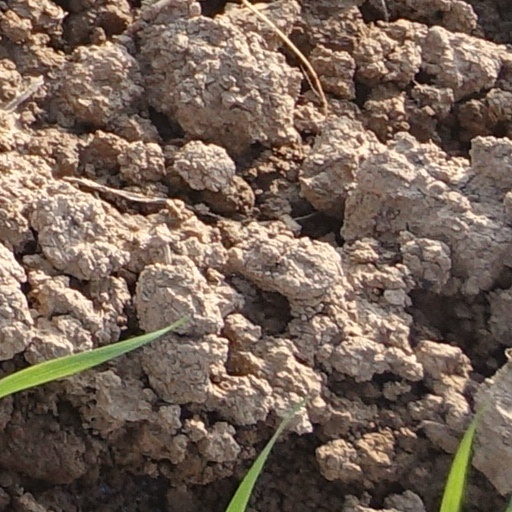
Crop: wheat